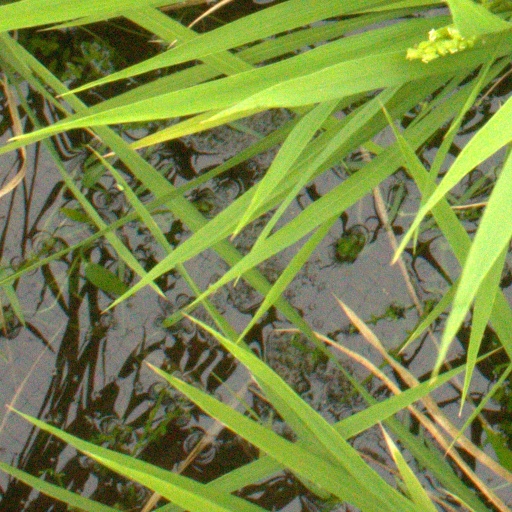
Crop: rice